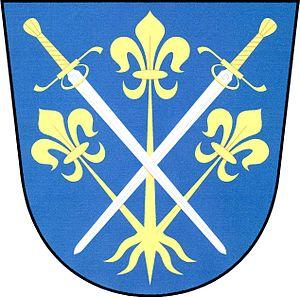
Radostice est une commune du district de Brno-Campagne, dans la région de Moravie-du-Sud, en République tchèque. Sa population s'élevait à 772 habitants en 2017.